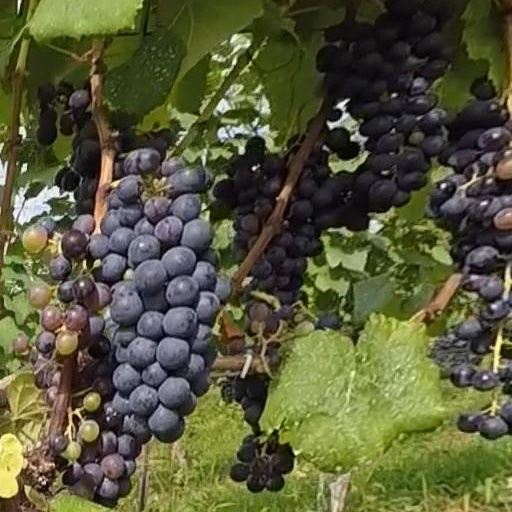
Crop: grape